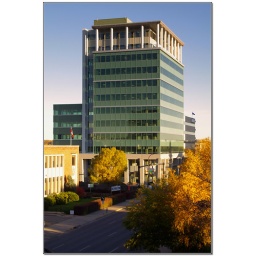
Red Deer's newest office tower in the morning sun